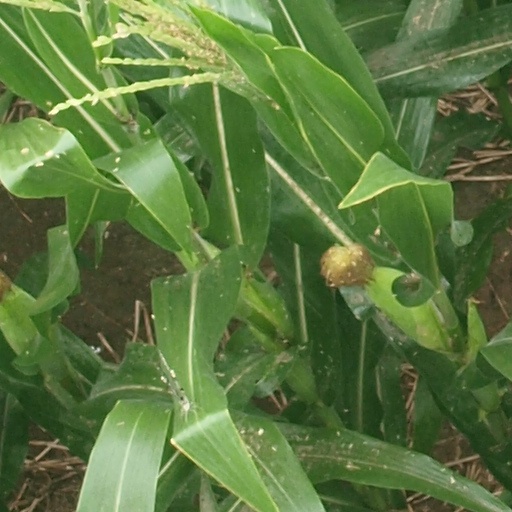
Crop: maize; corn